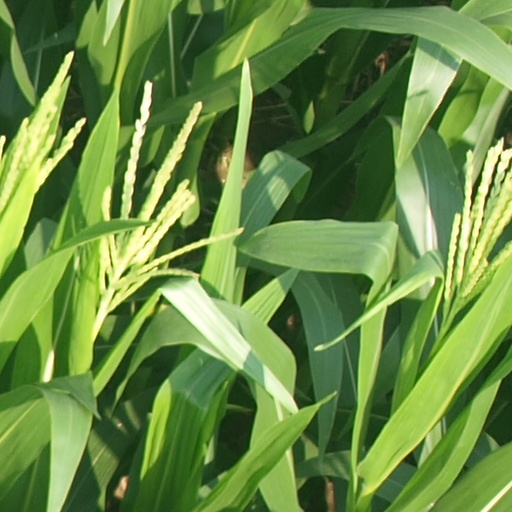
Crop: maize; corn